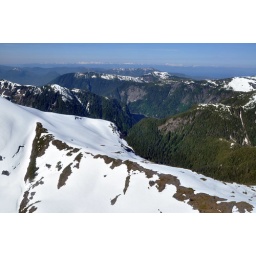
View through the window of a DeHavilland Beaver floatplane flying over Ketchikan, Alaska.